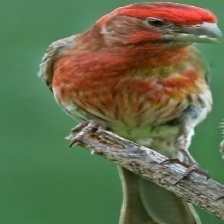
Species: HOUSE FINCH
Scientific name: HAEMORHOUS MEXICANUS
ImageNet parent category: house_finch